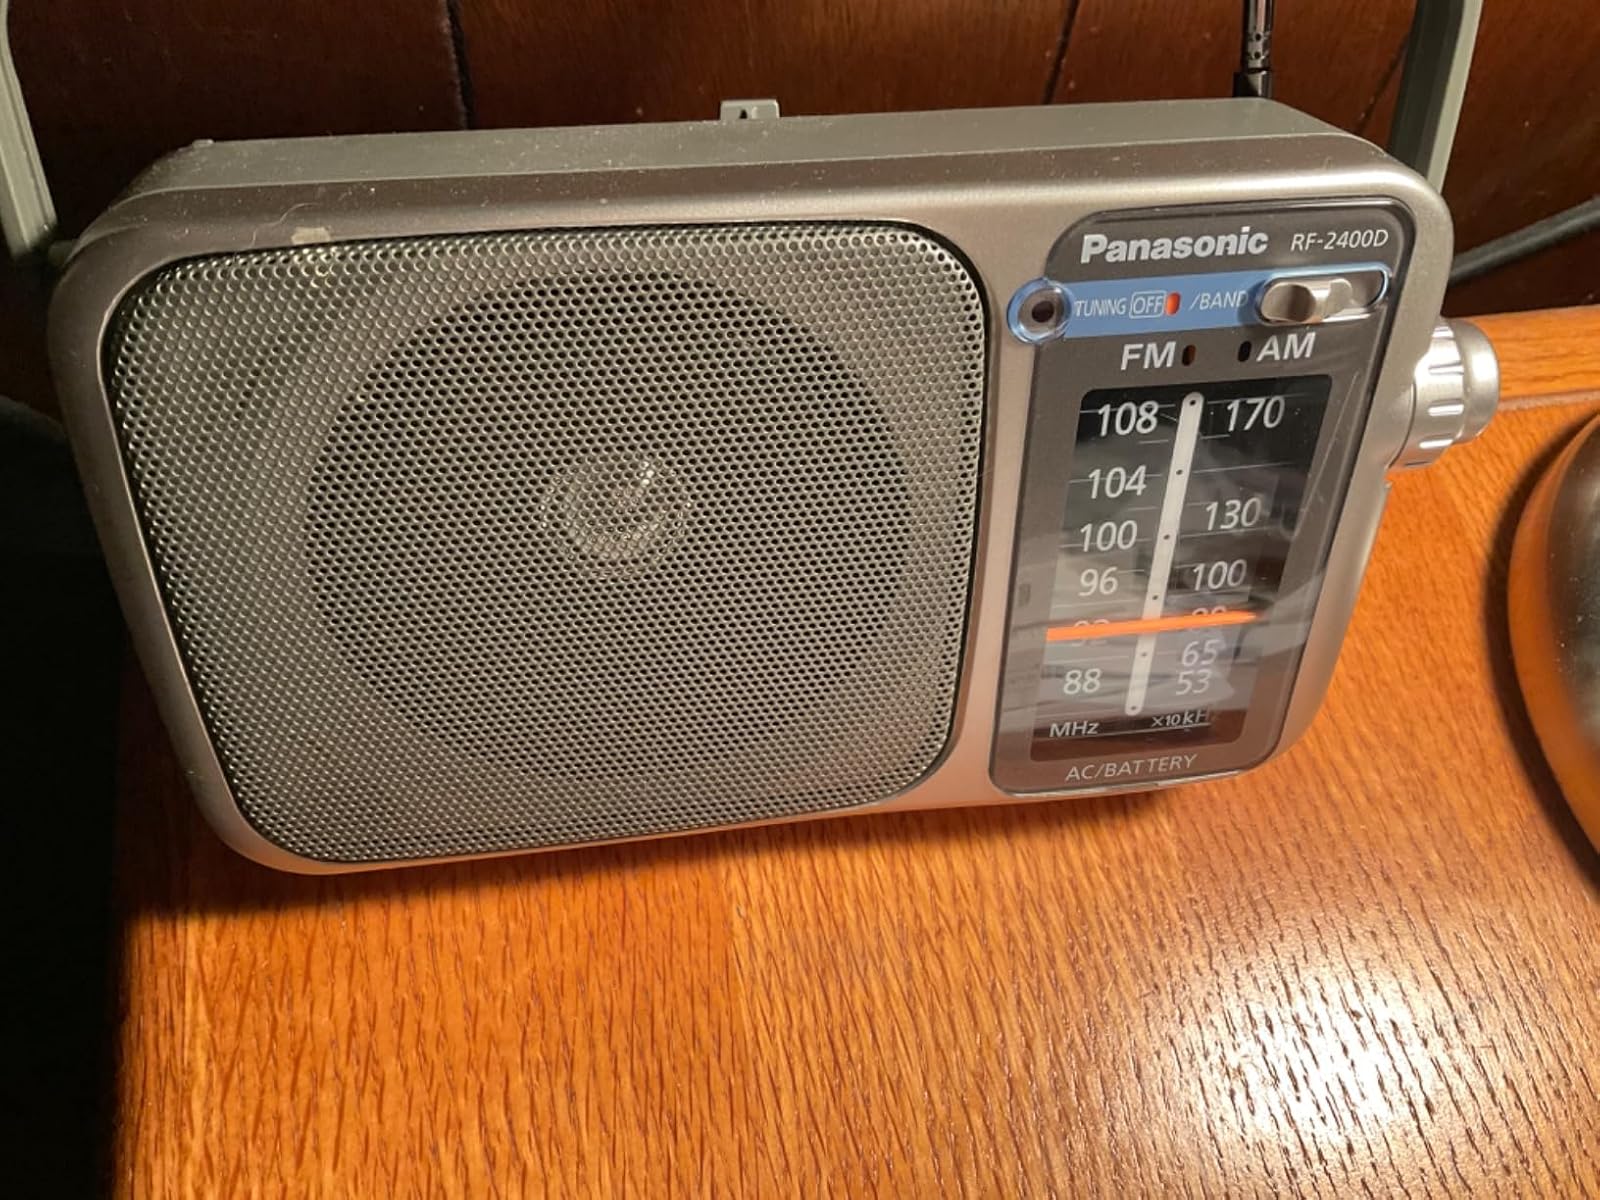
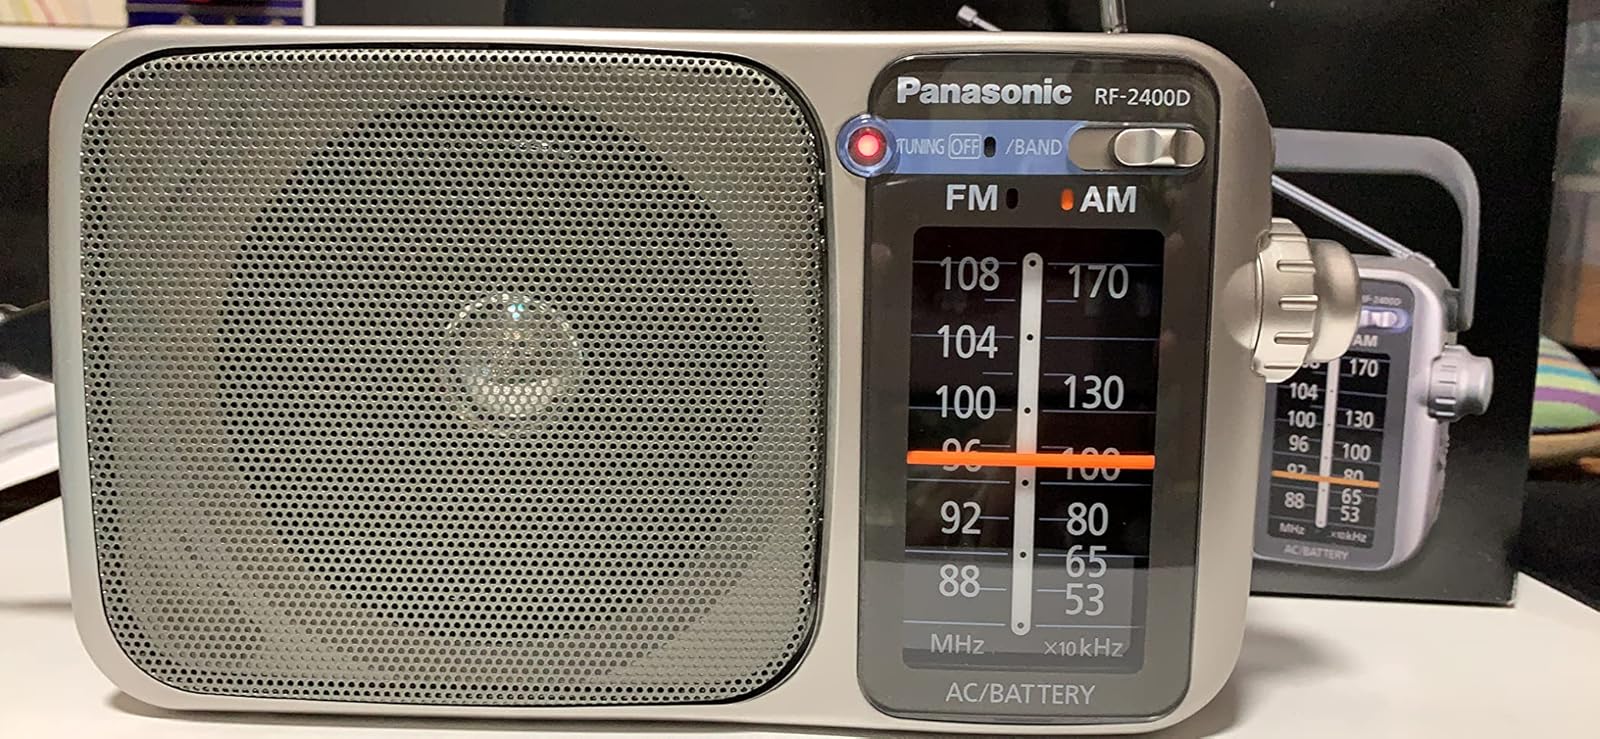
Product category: radio
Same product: yes